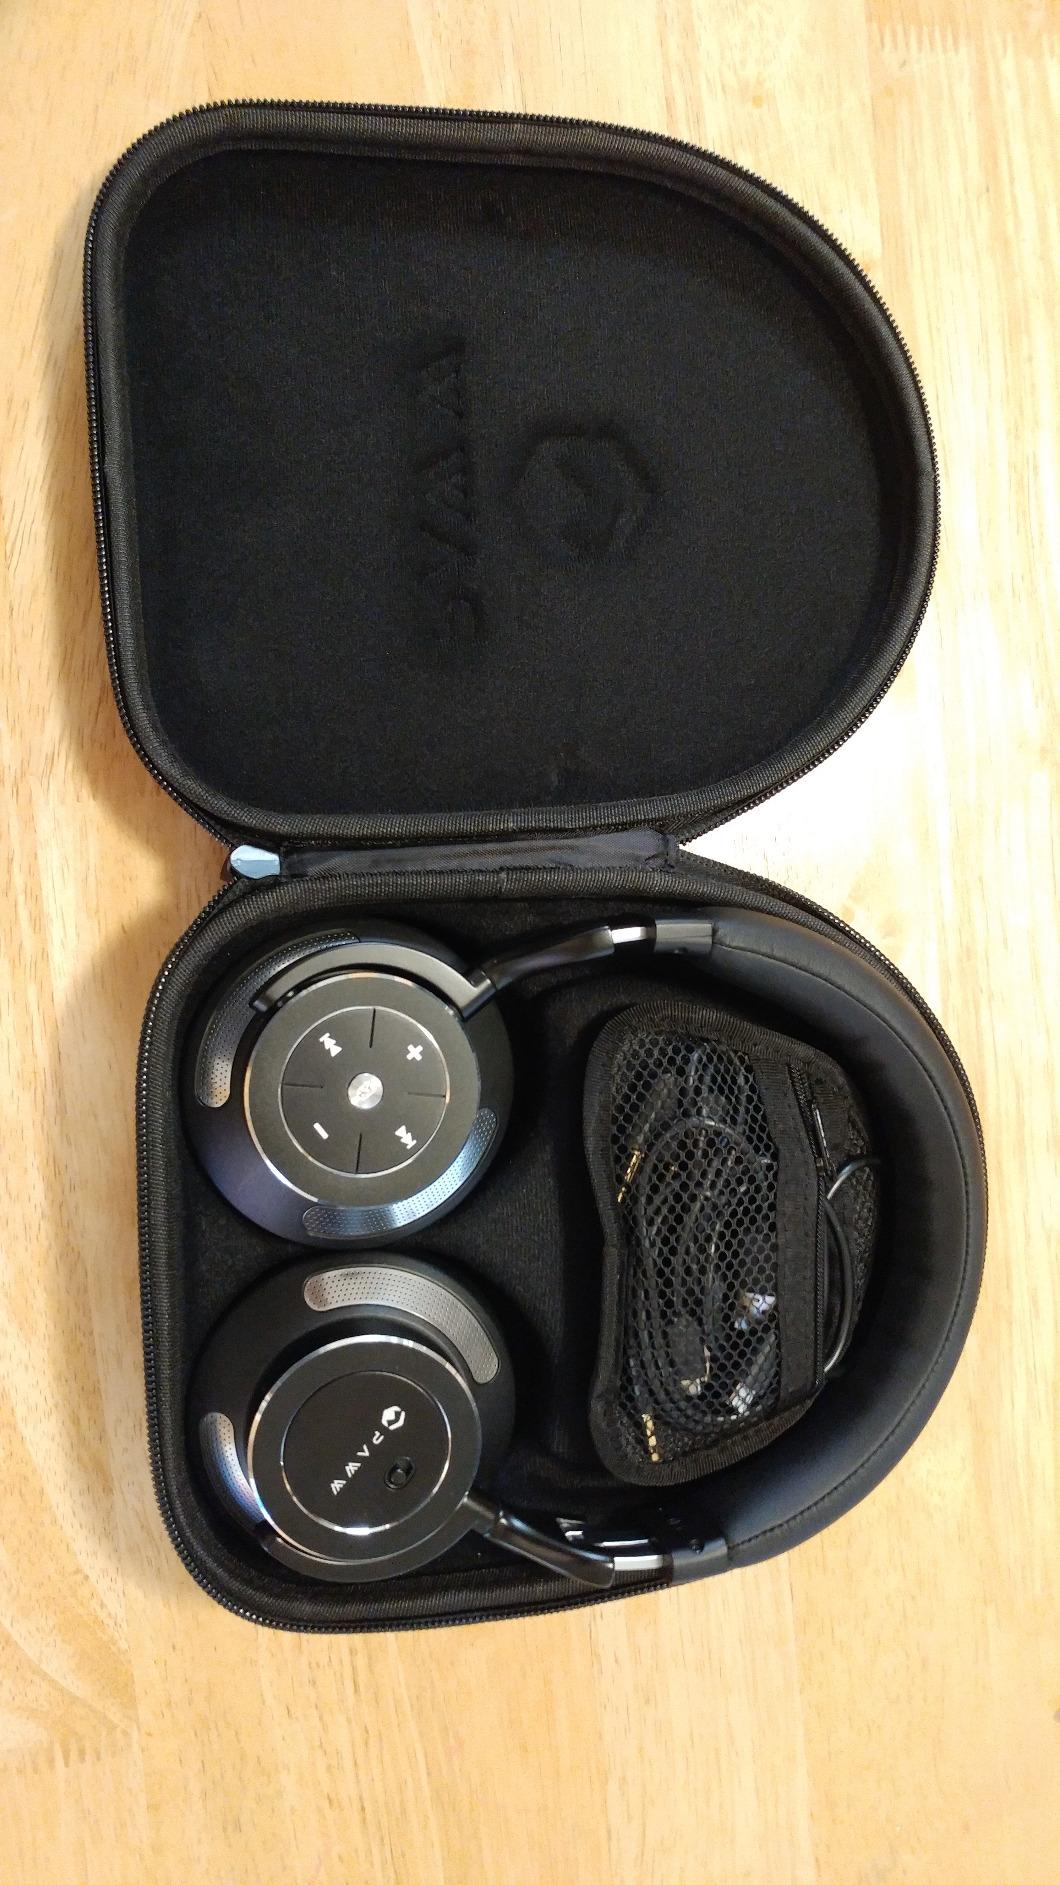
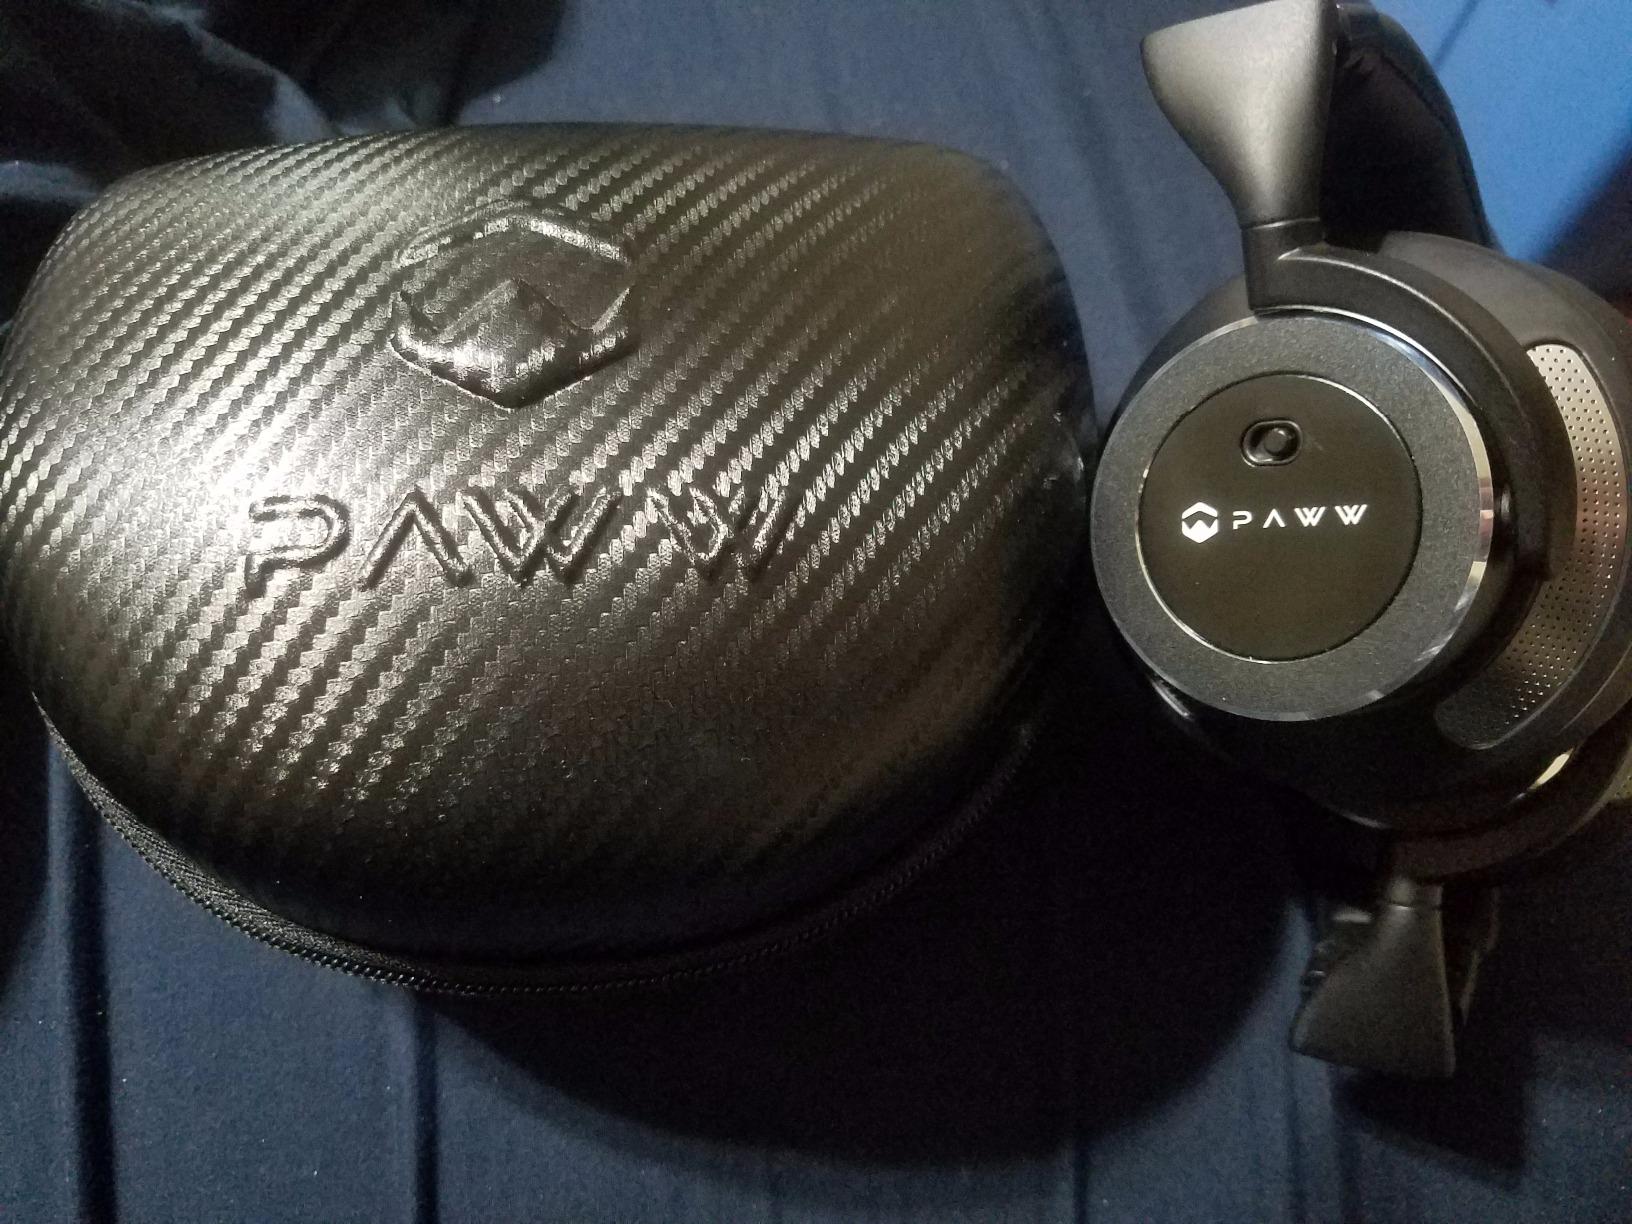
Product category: headphones
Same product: yes